The Eternal Daughter

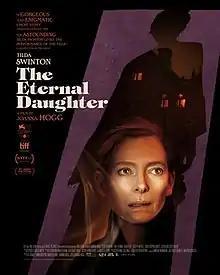
Theatrical release poster

The Eternal Daughter is a 2022 Gothic mystery drama film produced, written and directed by Joanna Hogg. It stars Tilda Swinton in a double role, as both a middle-aged filmmaker and her elderly mother who are guests at a mysterious hotel. Joseph Mydell and Carly-Sophia Davies are featured in supporting roles.